Torreón massacre

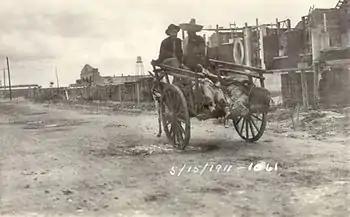

308 Asians were killed in the massacre; 303 Chinese and 5 Japanese. According to the British Vice Consul in Gómez Palacio, the Japanese were killed "owing to the similarity of features" with the Chinese. It is estimated that the dead made up nearly one-half of the Chinese population.